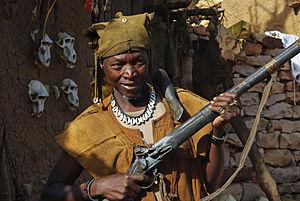
Chasseur en pays Dogon, Mali
Dan Na Ambassagou ou Dan Nan Amassagou est un groupe d'autodéfense de chasseurs dogons, fondé en 2016 au Mali.